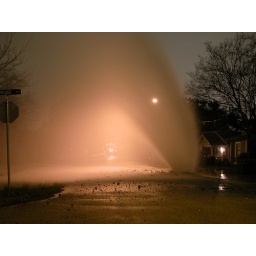
a water main seemed to have broken near our house